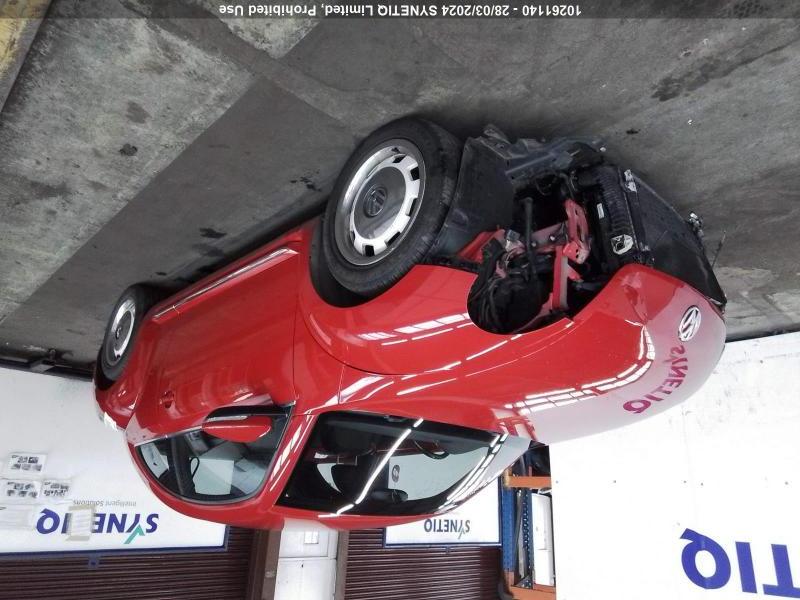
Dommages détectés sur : pare-choc avant, feu avant gauche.
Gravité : majeur